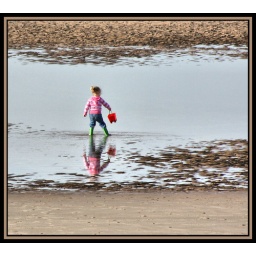
A little girl on Blackpool beach enjoying herself in a big puddle left by the outgoing tide.